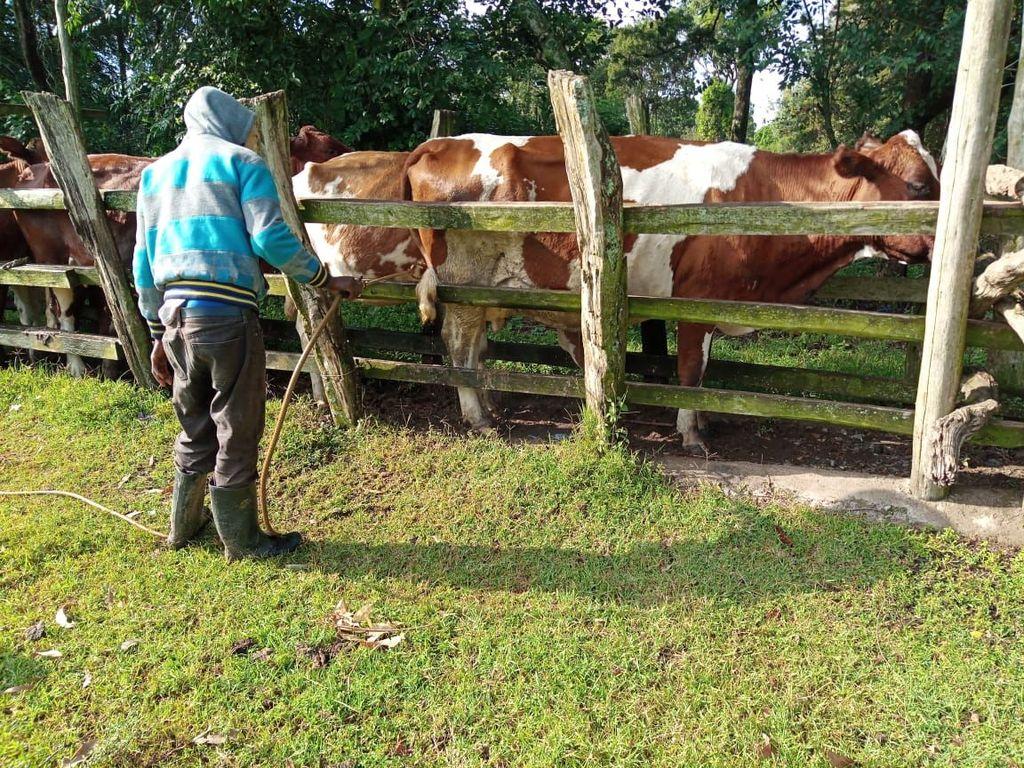
Mvulana akiwa amevaa sweta, suruali na buti, anasimama karibu na ng'ombe kadhaa waliokuwemo ndani ya ua ambao anashikilia micheledi mirefu. Nyuma yake kuna miti na nyasi.